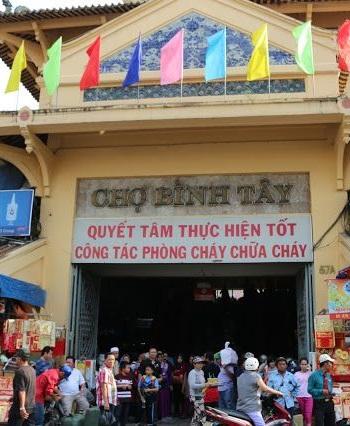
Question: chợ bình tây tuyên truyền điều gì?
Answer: chợ bình tây tuyên truyền quyết tâm thực hiện tốt công tác phòng cháy chữa cháy